Wendy Alec

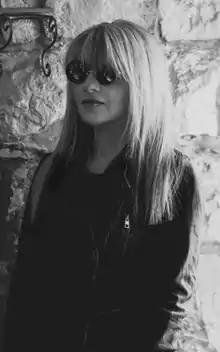

Wendy Alec is a British writer, TV producer, film-maker, and director of WarBoys Entertainment London. She has written seven books, including the epic fantasy series, "Chronicles of Brothers". She co-founded the GOD TV network in 1995 and presided as Director of Television and Creative Director for 21 years. In 2016, she left to pursue her writing career along with the development of her production company, Warboys Entertainment. In 2024, she hosts a TV program on The Bible Network.